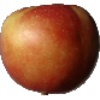
Label: Apple Braeburn 1